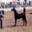
Label: horse